Bridgnorth Endowed School

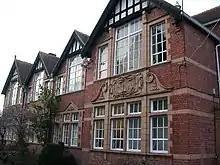
1908 New Grammar School Building at Northgate

There are inter-house sporting and other activities with prizes. Until 1983, the Endowed School's four houses named Clive (green), Darwin (yellow), Hayward (pale red), and Talbot (azure blue) after Shropshire notables. Between 1983 and 2021, the houses were reduced to three and renamed Hardwicke (yellow), Rowley (pale red), and Washbrook (green), after former headmaster Thomas Rowley, and alumni Sir Cedric Hardwicke and Cyril Washbrook, CBE. In 2021, there was a return to four houses renamed again: "invictus" (unconquerable - blue), "scientia" (knowledge - green), "veritas" (truth - red), and "virtus" (courage - yellow).